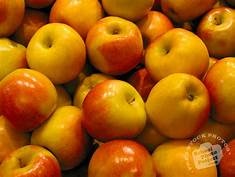
Label: apple